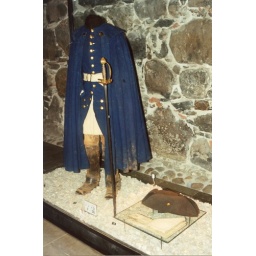
Still stained with blood and mud from the field and with a musket hole in the hat - Stockholm Palace Museum